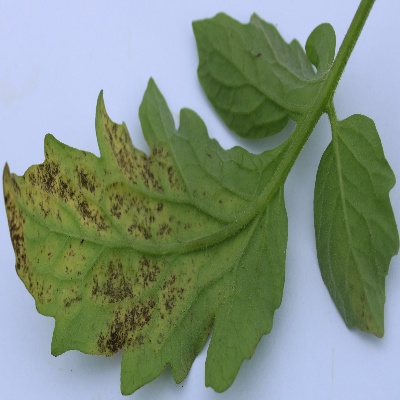
Crop: Tomato
Condition: septoria leaf spot